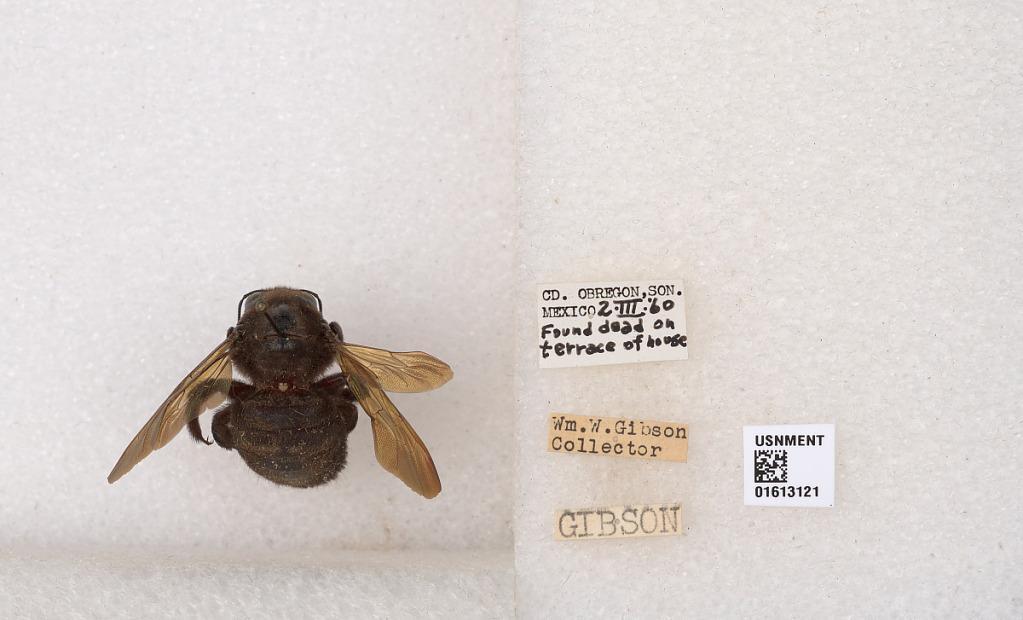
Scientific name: Xylocopa (Neoxylocopa) varipuncta Patton
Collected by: W. Gibson
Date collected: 1960-3-2
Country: Mexico
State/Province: Sonora
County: Cajeme
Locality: Cd. Obregon